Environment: lab
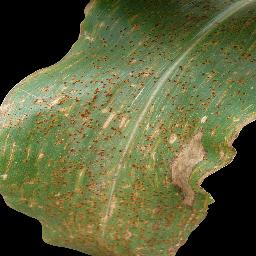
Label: common_rust